Jean-Pierre-Antoine Tassaert

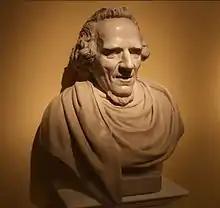
Bust of Moses Mendelssohn

The house and studio promised by the king were completed in 1779. Here Tassaert also set up a kind of master-studio, where he trained young sculptors. The most famous of his pupils was Gottfried Schadow who would be his successor as court sculptor.